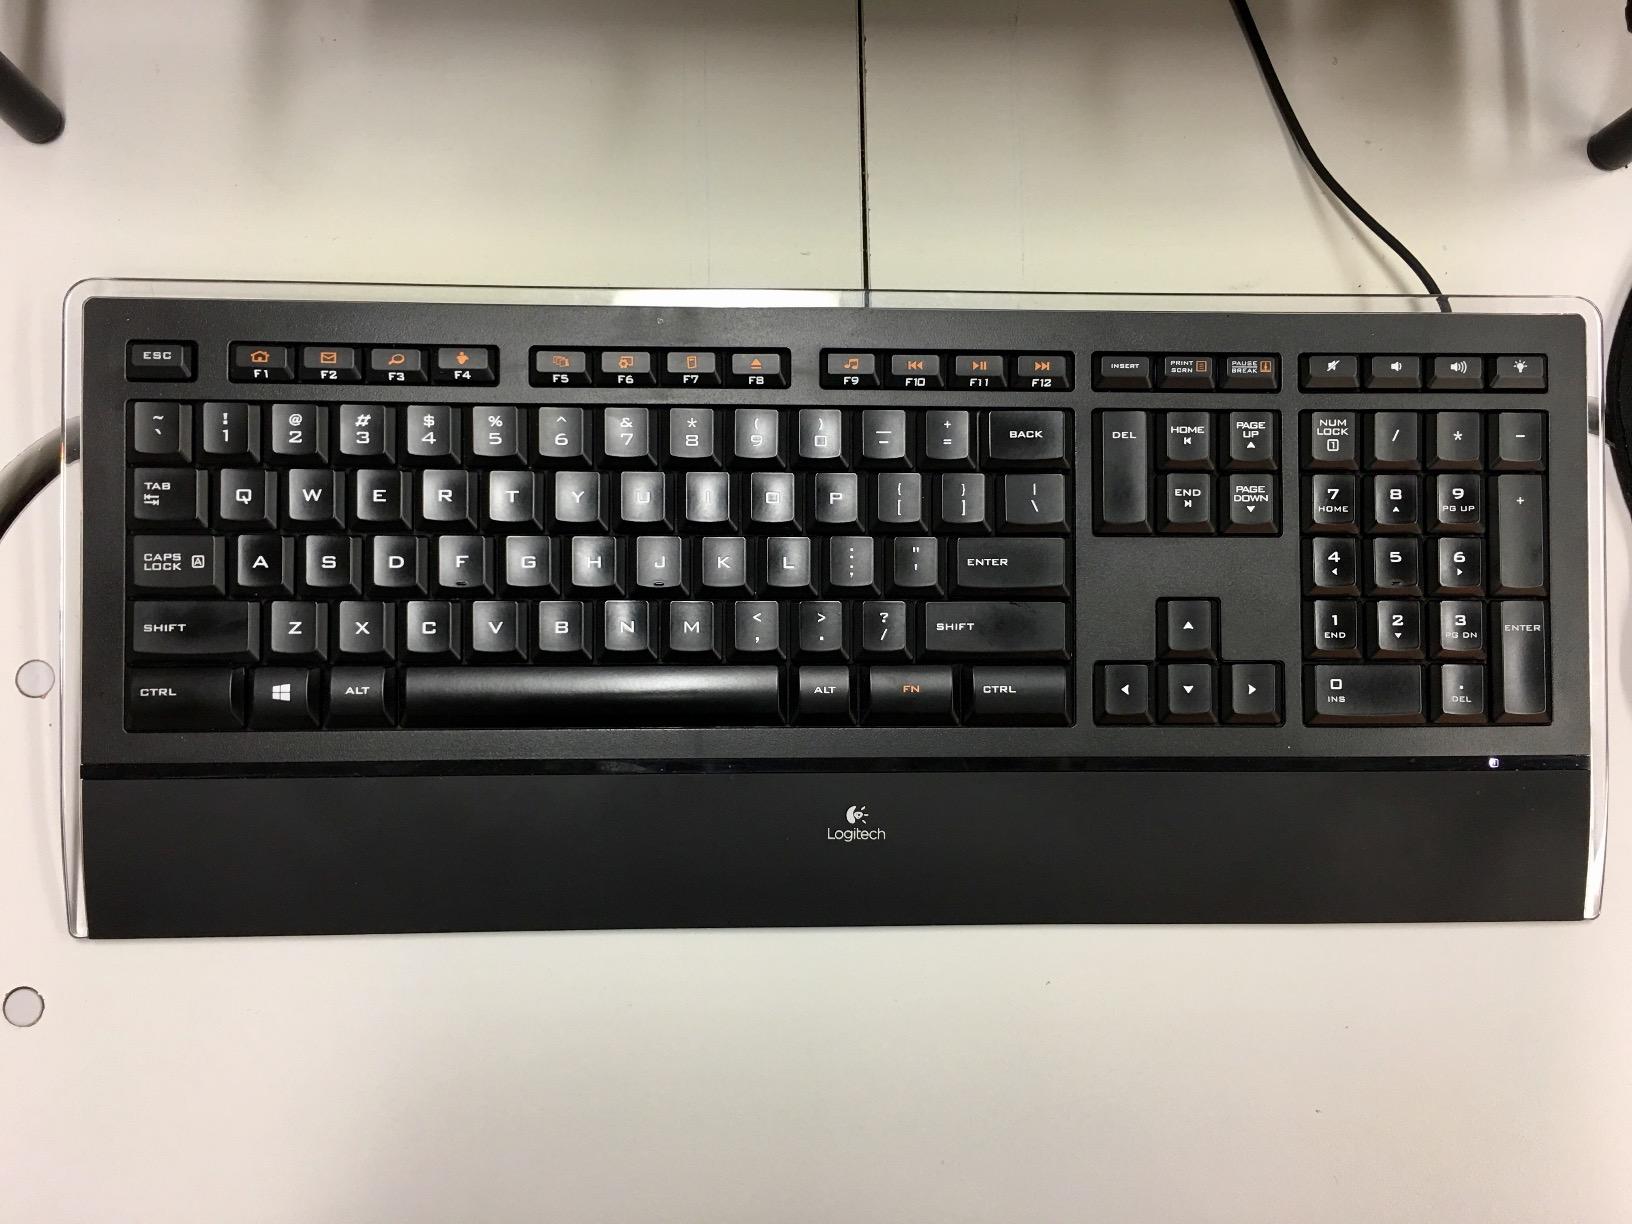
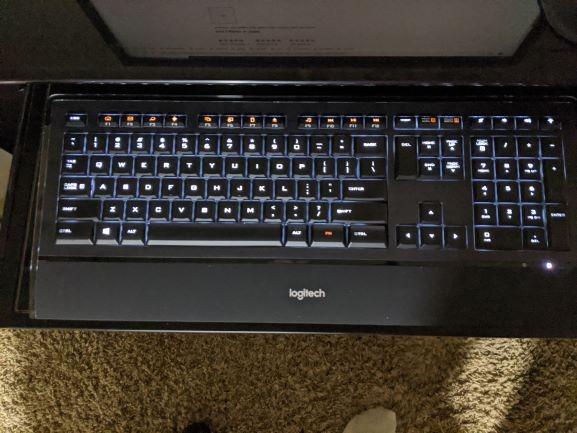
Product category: keyboard
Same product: yes